Jules Diéterle

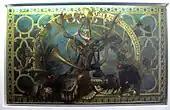

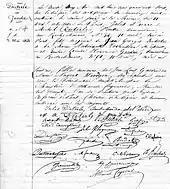

Born in Paris, Diéterle, son of Jean Georges Diéterle, piano maker, and Marie-Antoinette Terrasson born in Paris on 8 February 1811 was a very versatile artist. He started with the painter-decorator Hugues Martin, then joined the Dockain wallpaper factory, in Paris.